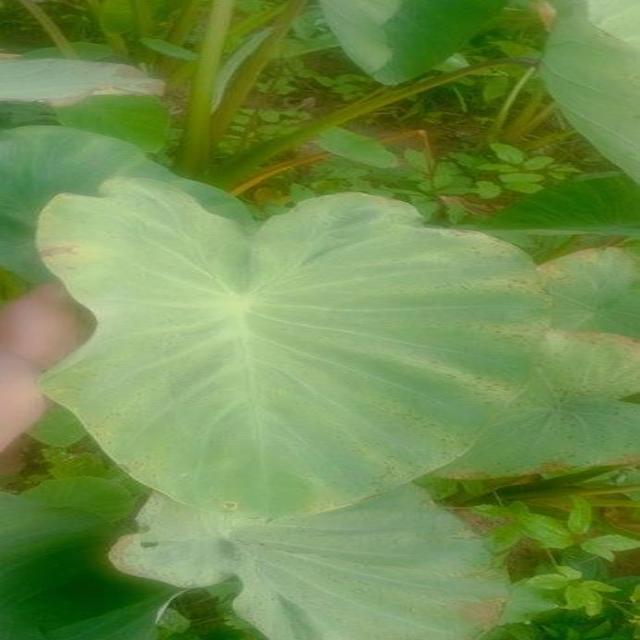
Label: Healthy